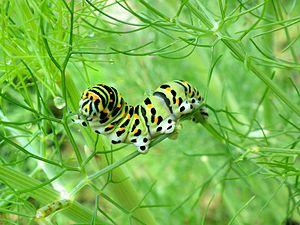
Le Machaon ou Grand porte-queue est une espèce de lépidoptères de la famille des Papilionidae. Présent dans la plupart des régions tempérées de l'hémisphère nord, ce grand papillon est particulièrement connu du grand public en Europe, où il est le Papilionidae le plus commun.